Glossop railway station

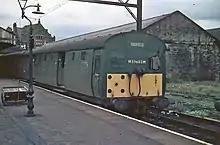
Glossop station in 1967

Henry Howard, 13th Duke of Norfolk built the spur line from Dinting Viaduct to Howard Town over his own land at his own expense. He then sold it to the Sheffield, Ashton-under-Lyne and Manchester Railway for £15,244 10"s" 10"d". The station was opened on 9 June 1845 to goods traffic; the formal opening was on 30 June 1845 – it was attended by some of the SA&MR Directors, and passenger traffic began immediately afterward. The station buildings were constructed to the designs of John Grey Weightman and opened in 1847.